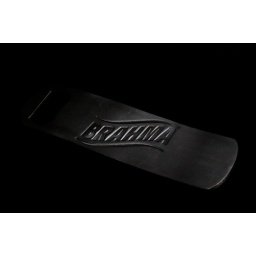
First strobist assignment is kitchen equipment. Two umbrella's setup with a black bit of paper under neith.